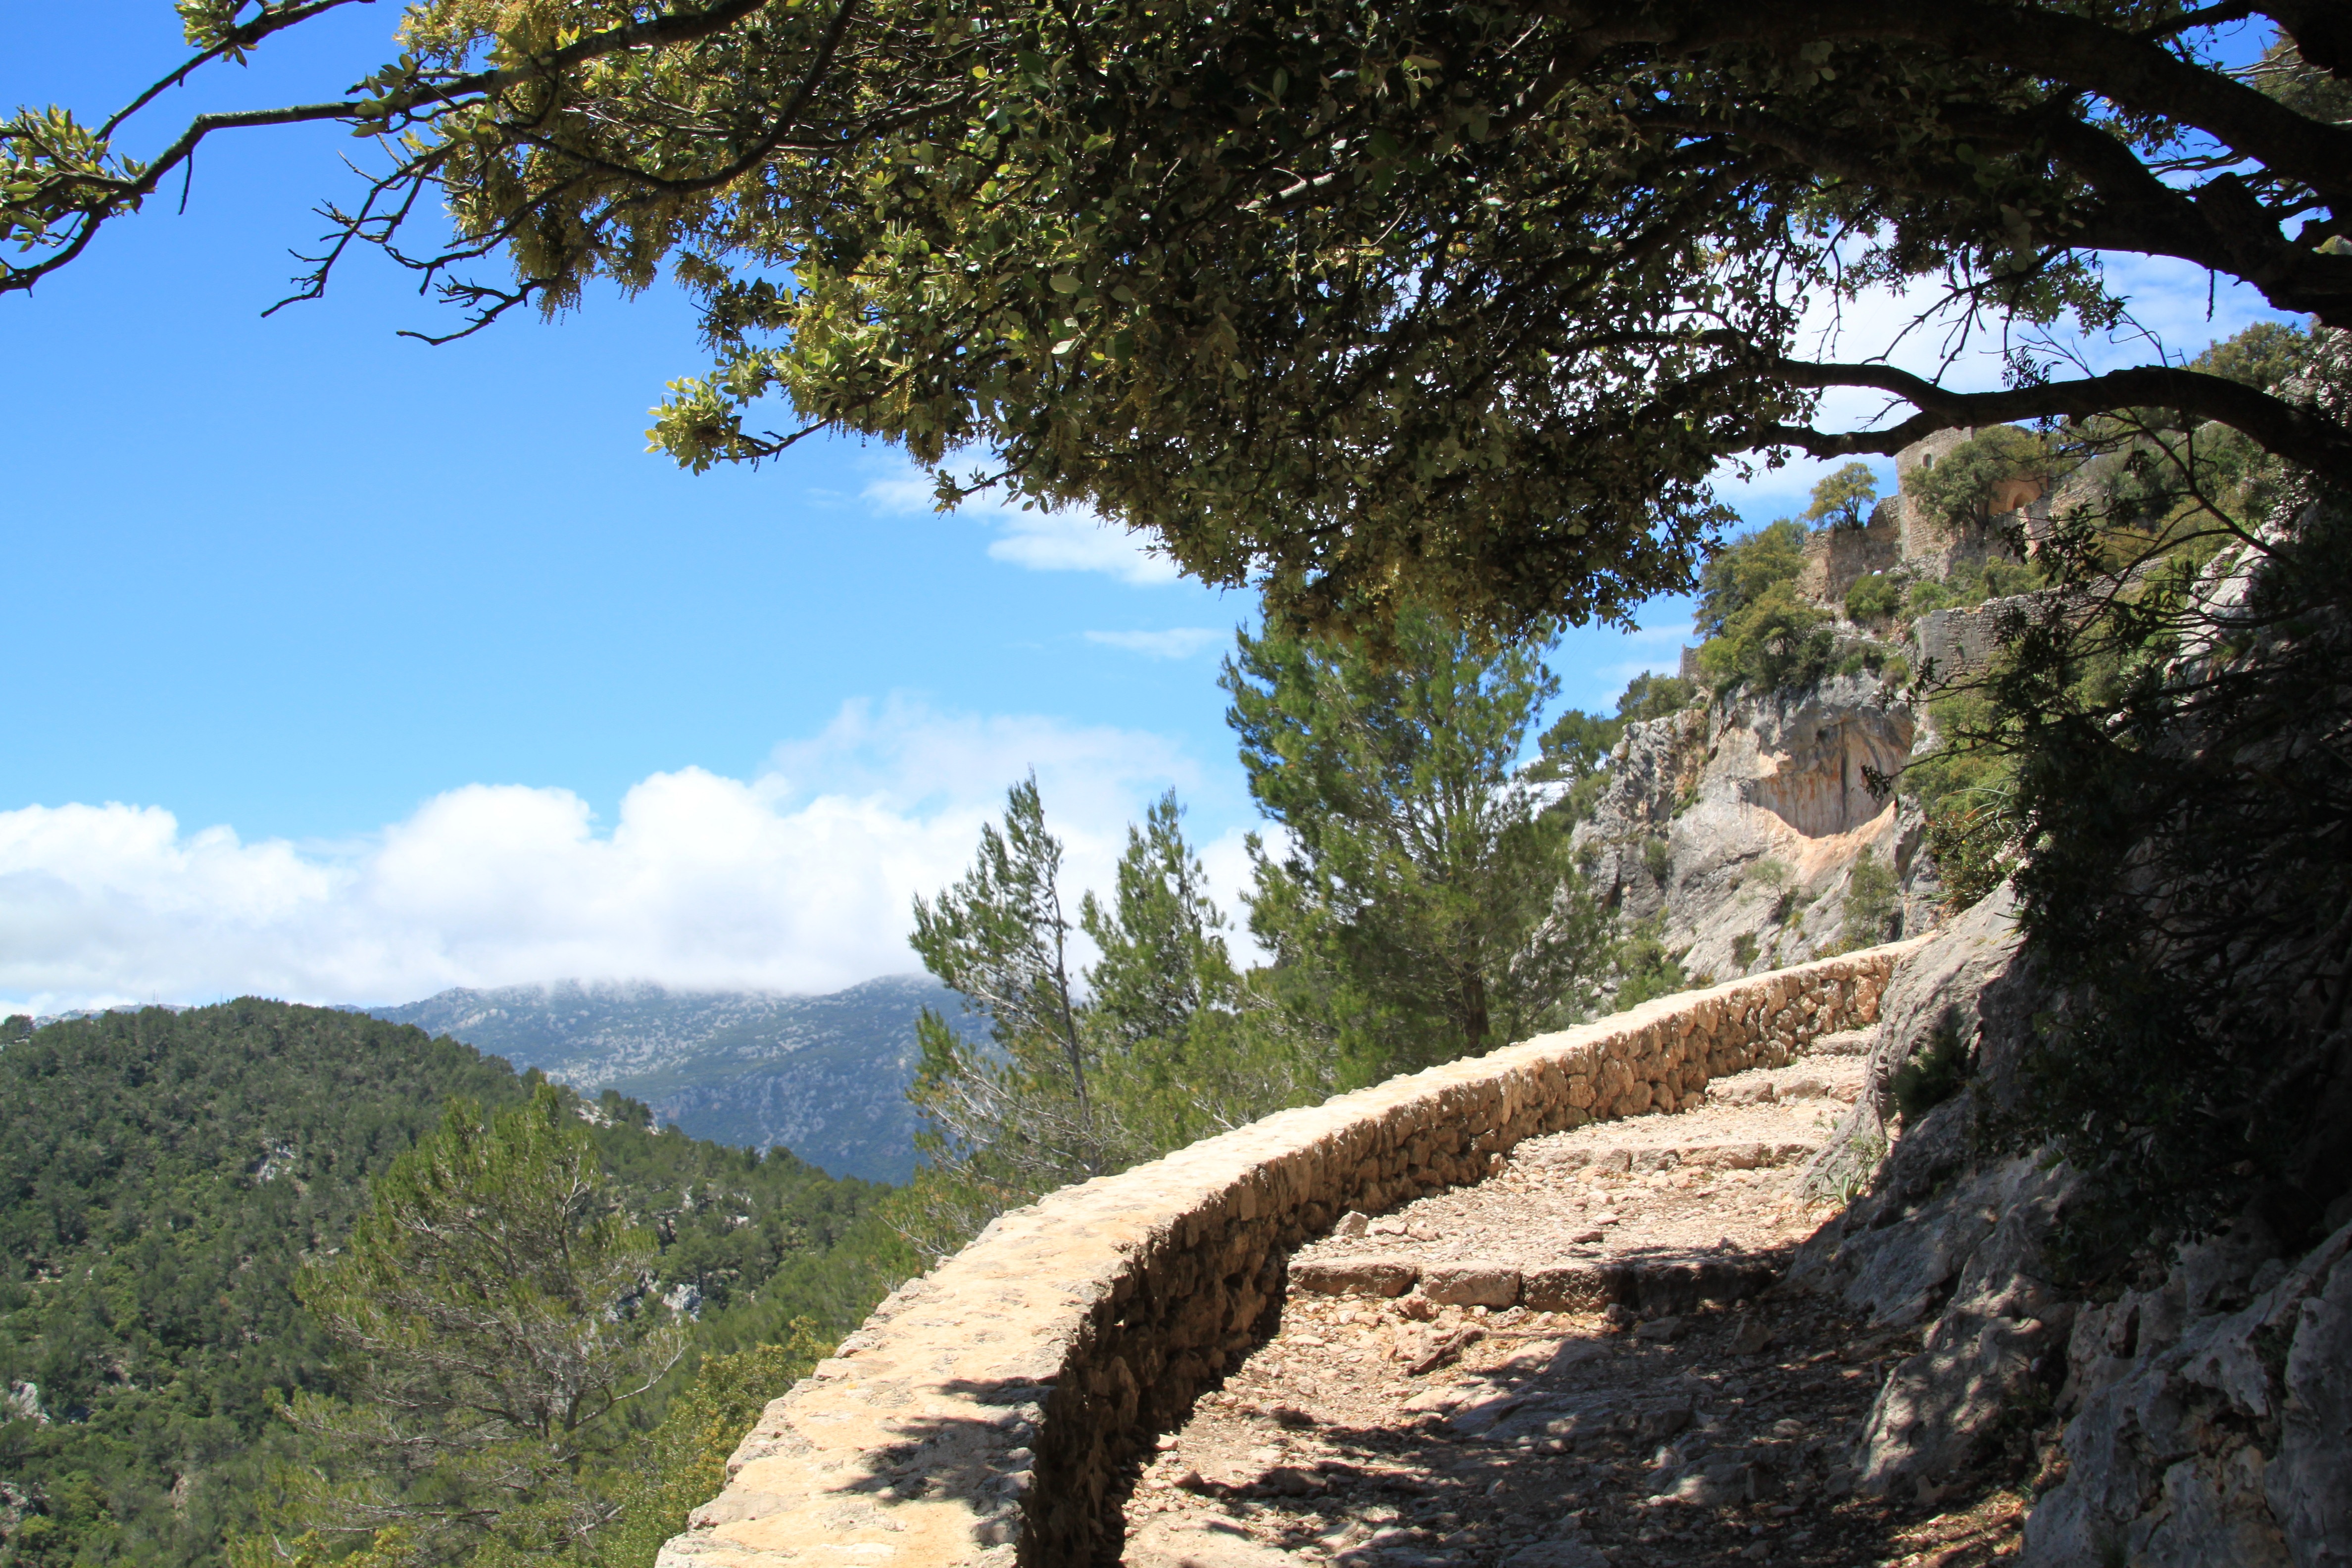
tree, nature, path, rock, wilderness, walking, mountain, hiking, trail, adventure, view, valley, mountain range, summer, travel, cliff, high, hike, holiday, rest, terrain, ridge, south, holidays, mountains, outlook, mallorca, idyll, away, migratory path, stone path, mountainous landforms